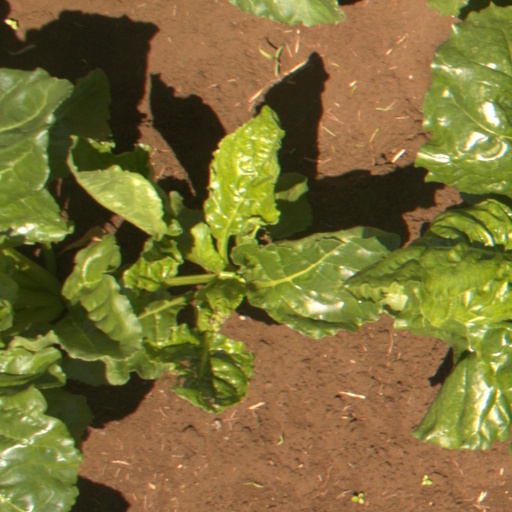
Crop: sugar beet